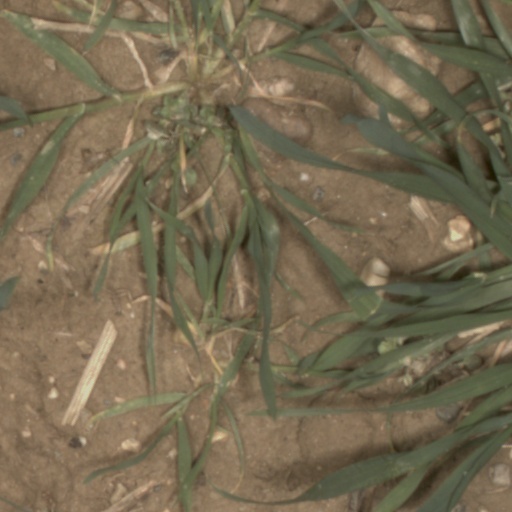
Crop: wheat